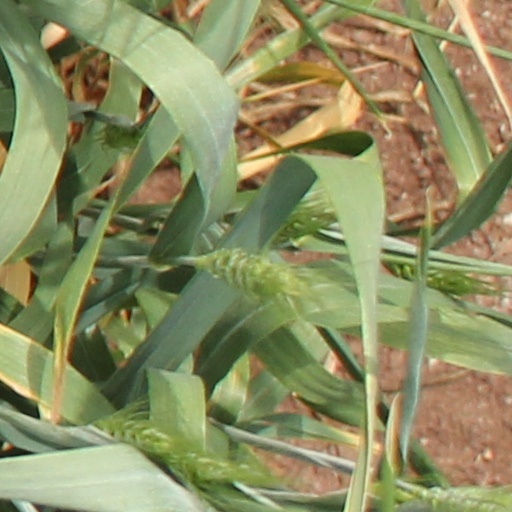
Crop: wheat